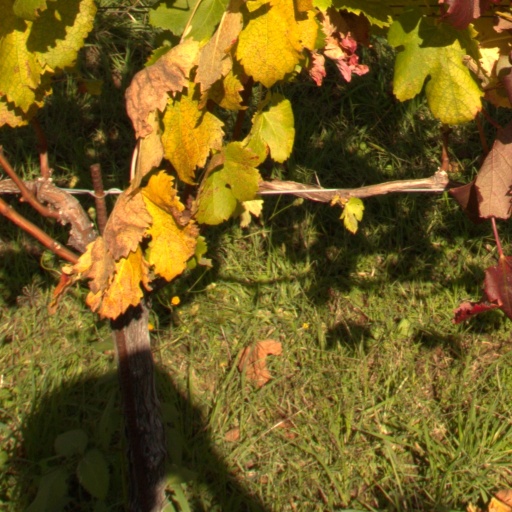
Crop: grape